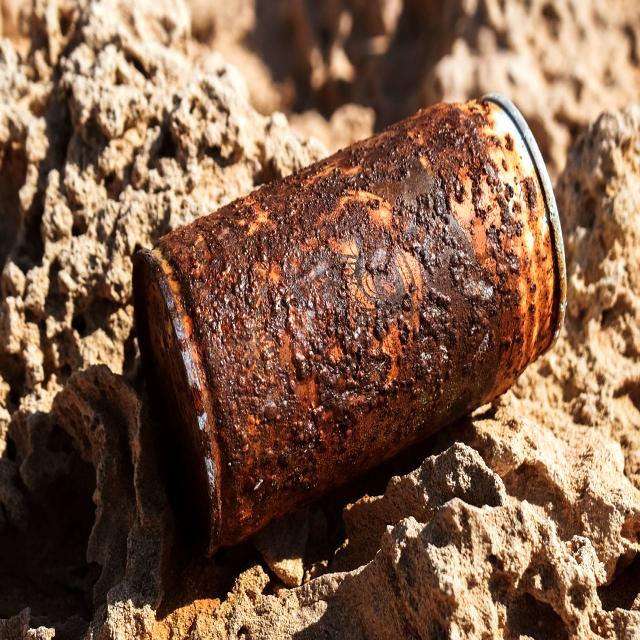
Label: Metal